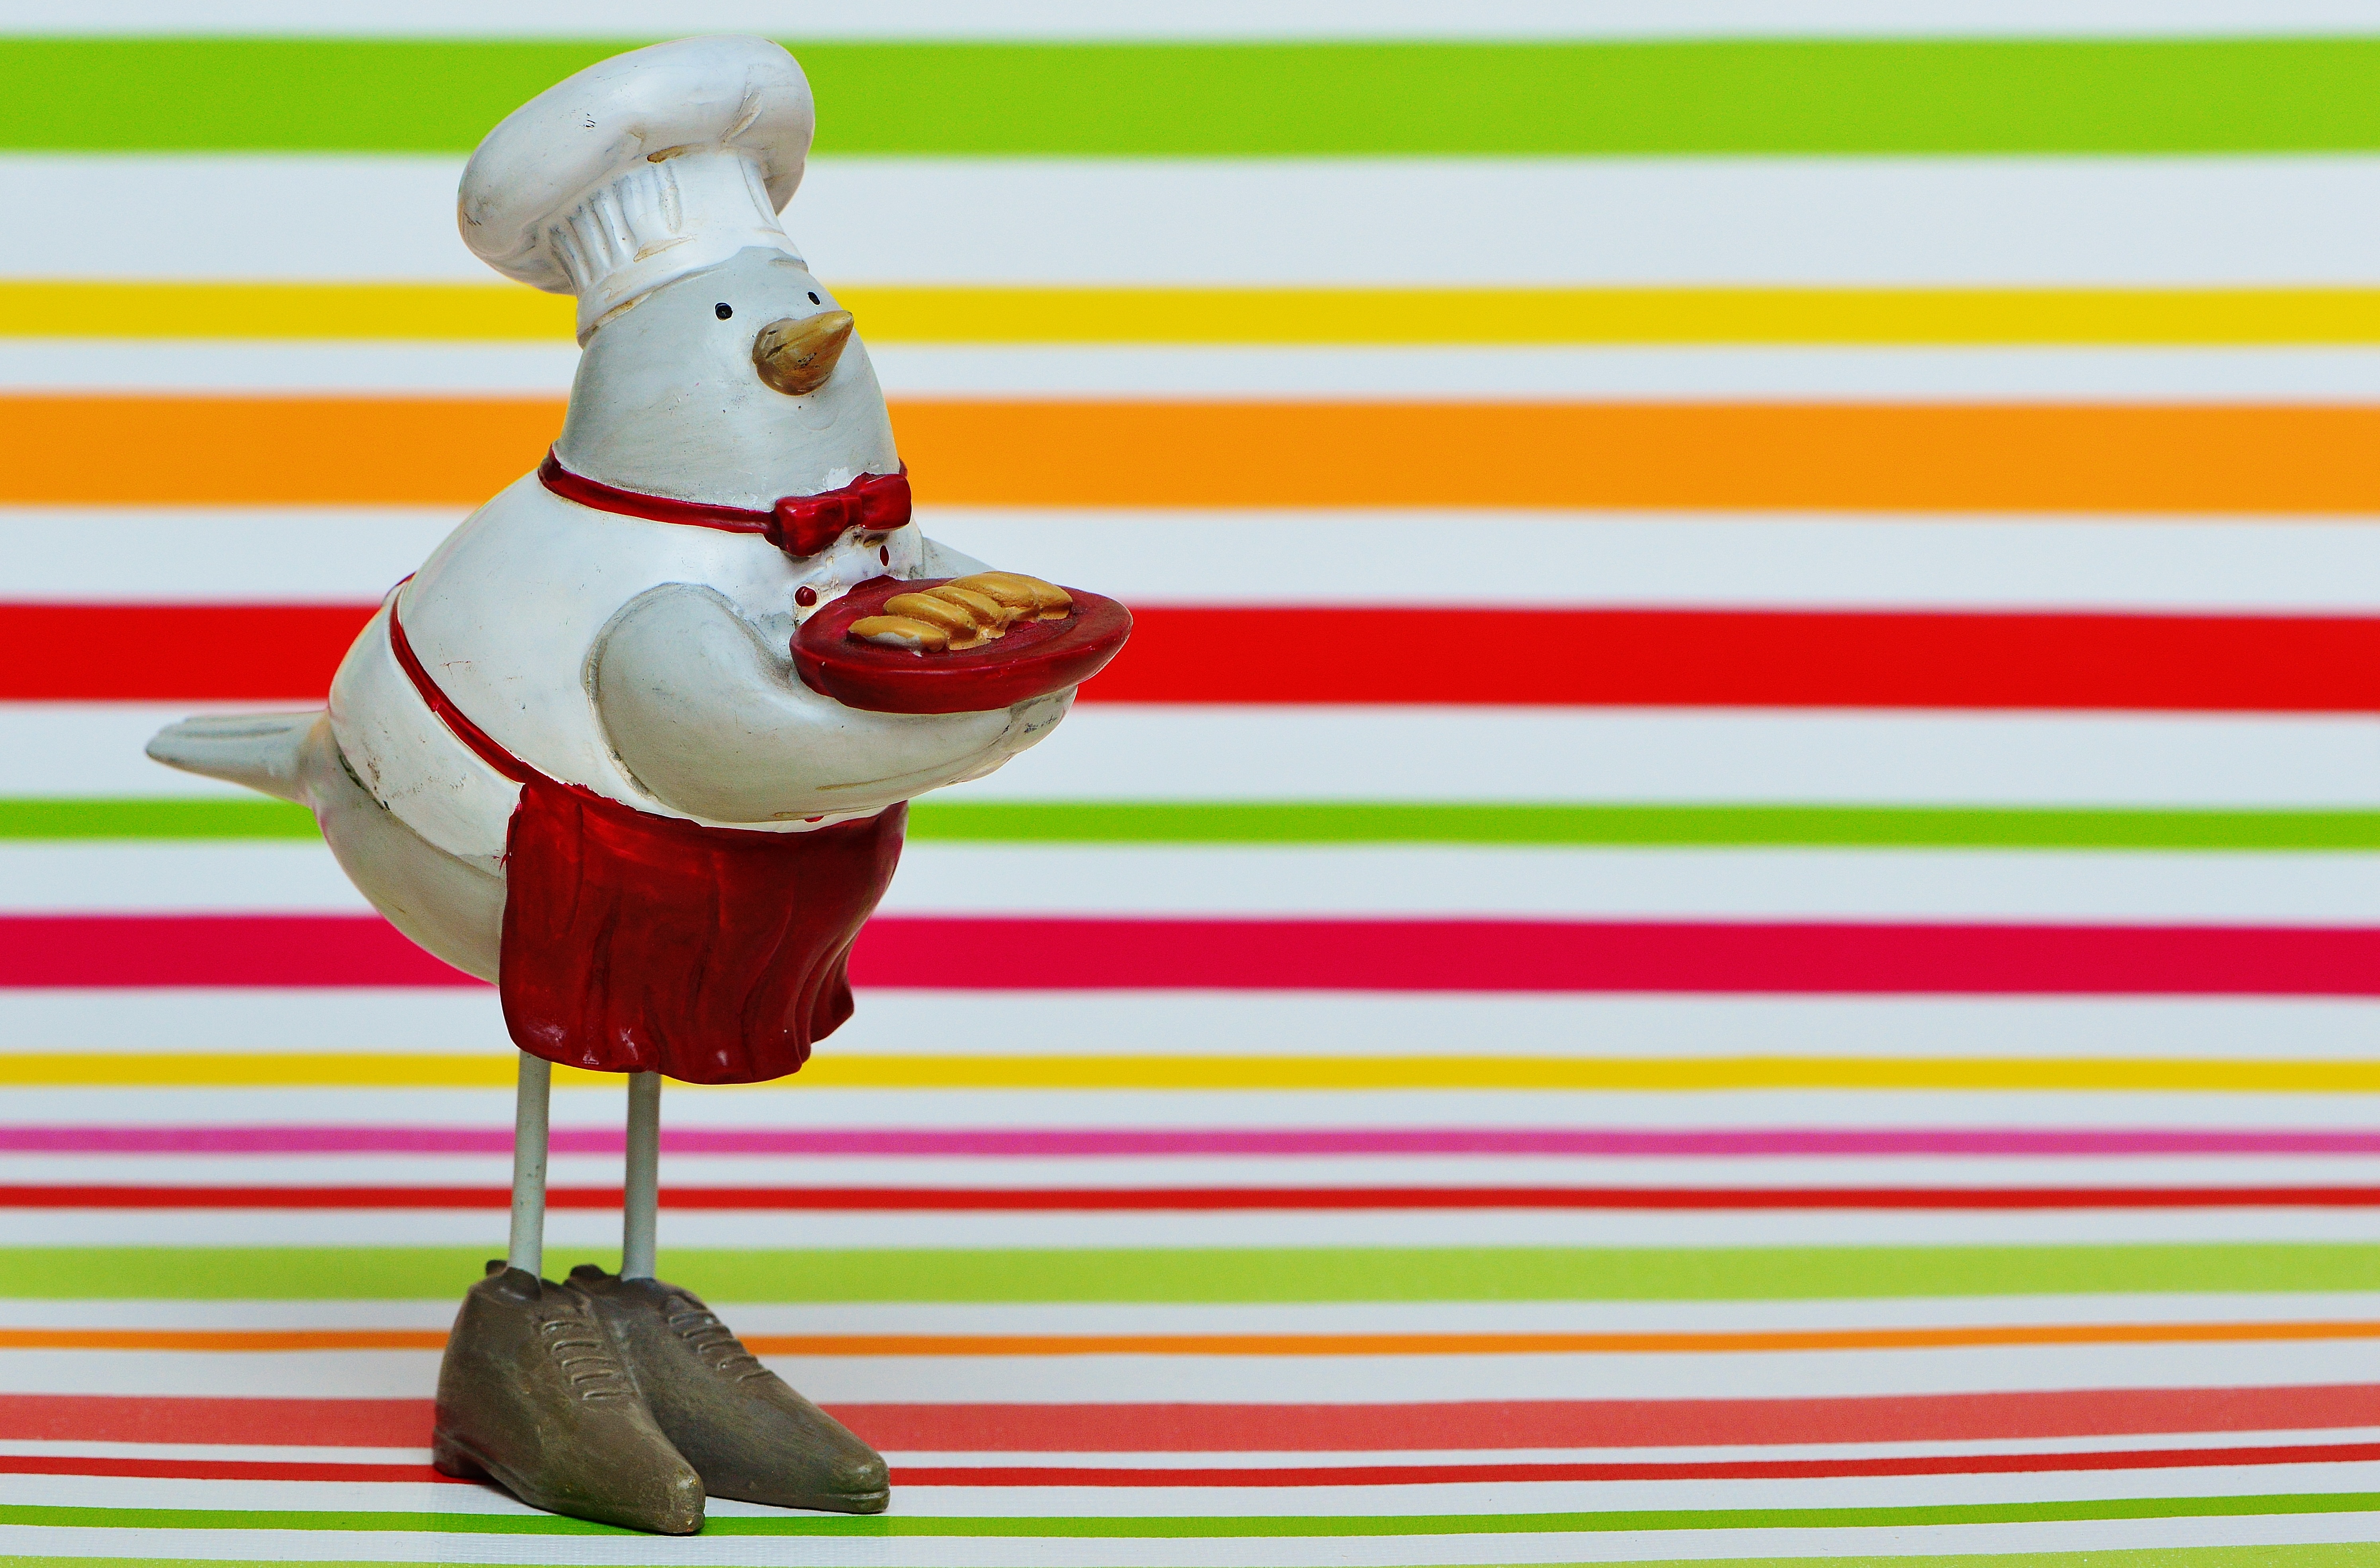
bird, sweet, cute, decoration, spring, cooking, chicken, cook, bake, birds, illustration, funny, easter, figures, charming, happy easter